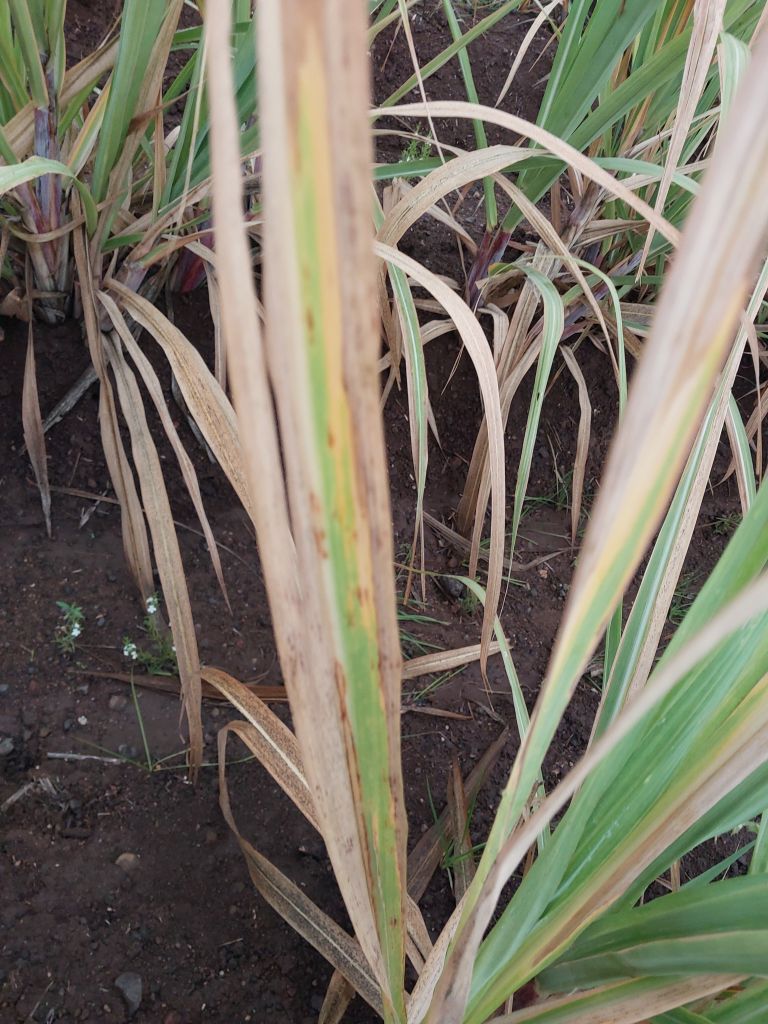
Label: BrownRust